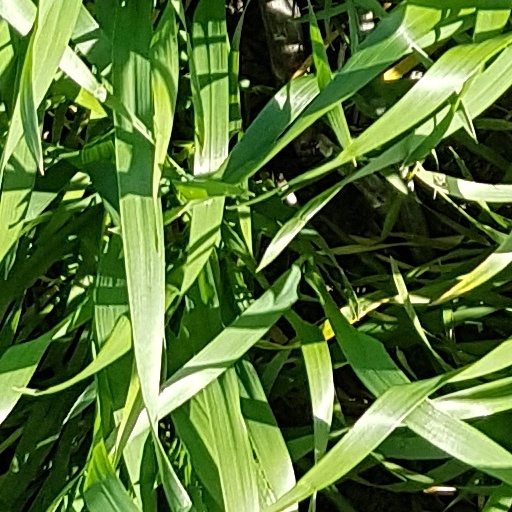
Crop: wheat